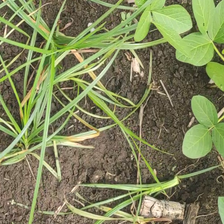
Weed species: Lavhala_(Cyperus_Rotundus)